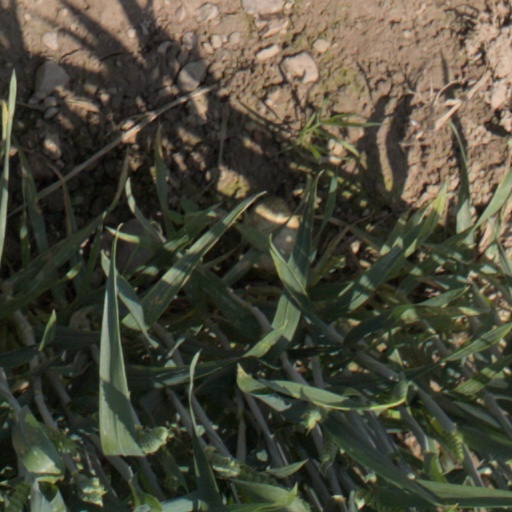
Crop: wheat